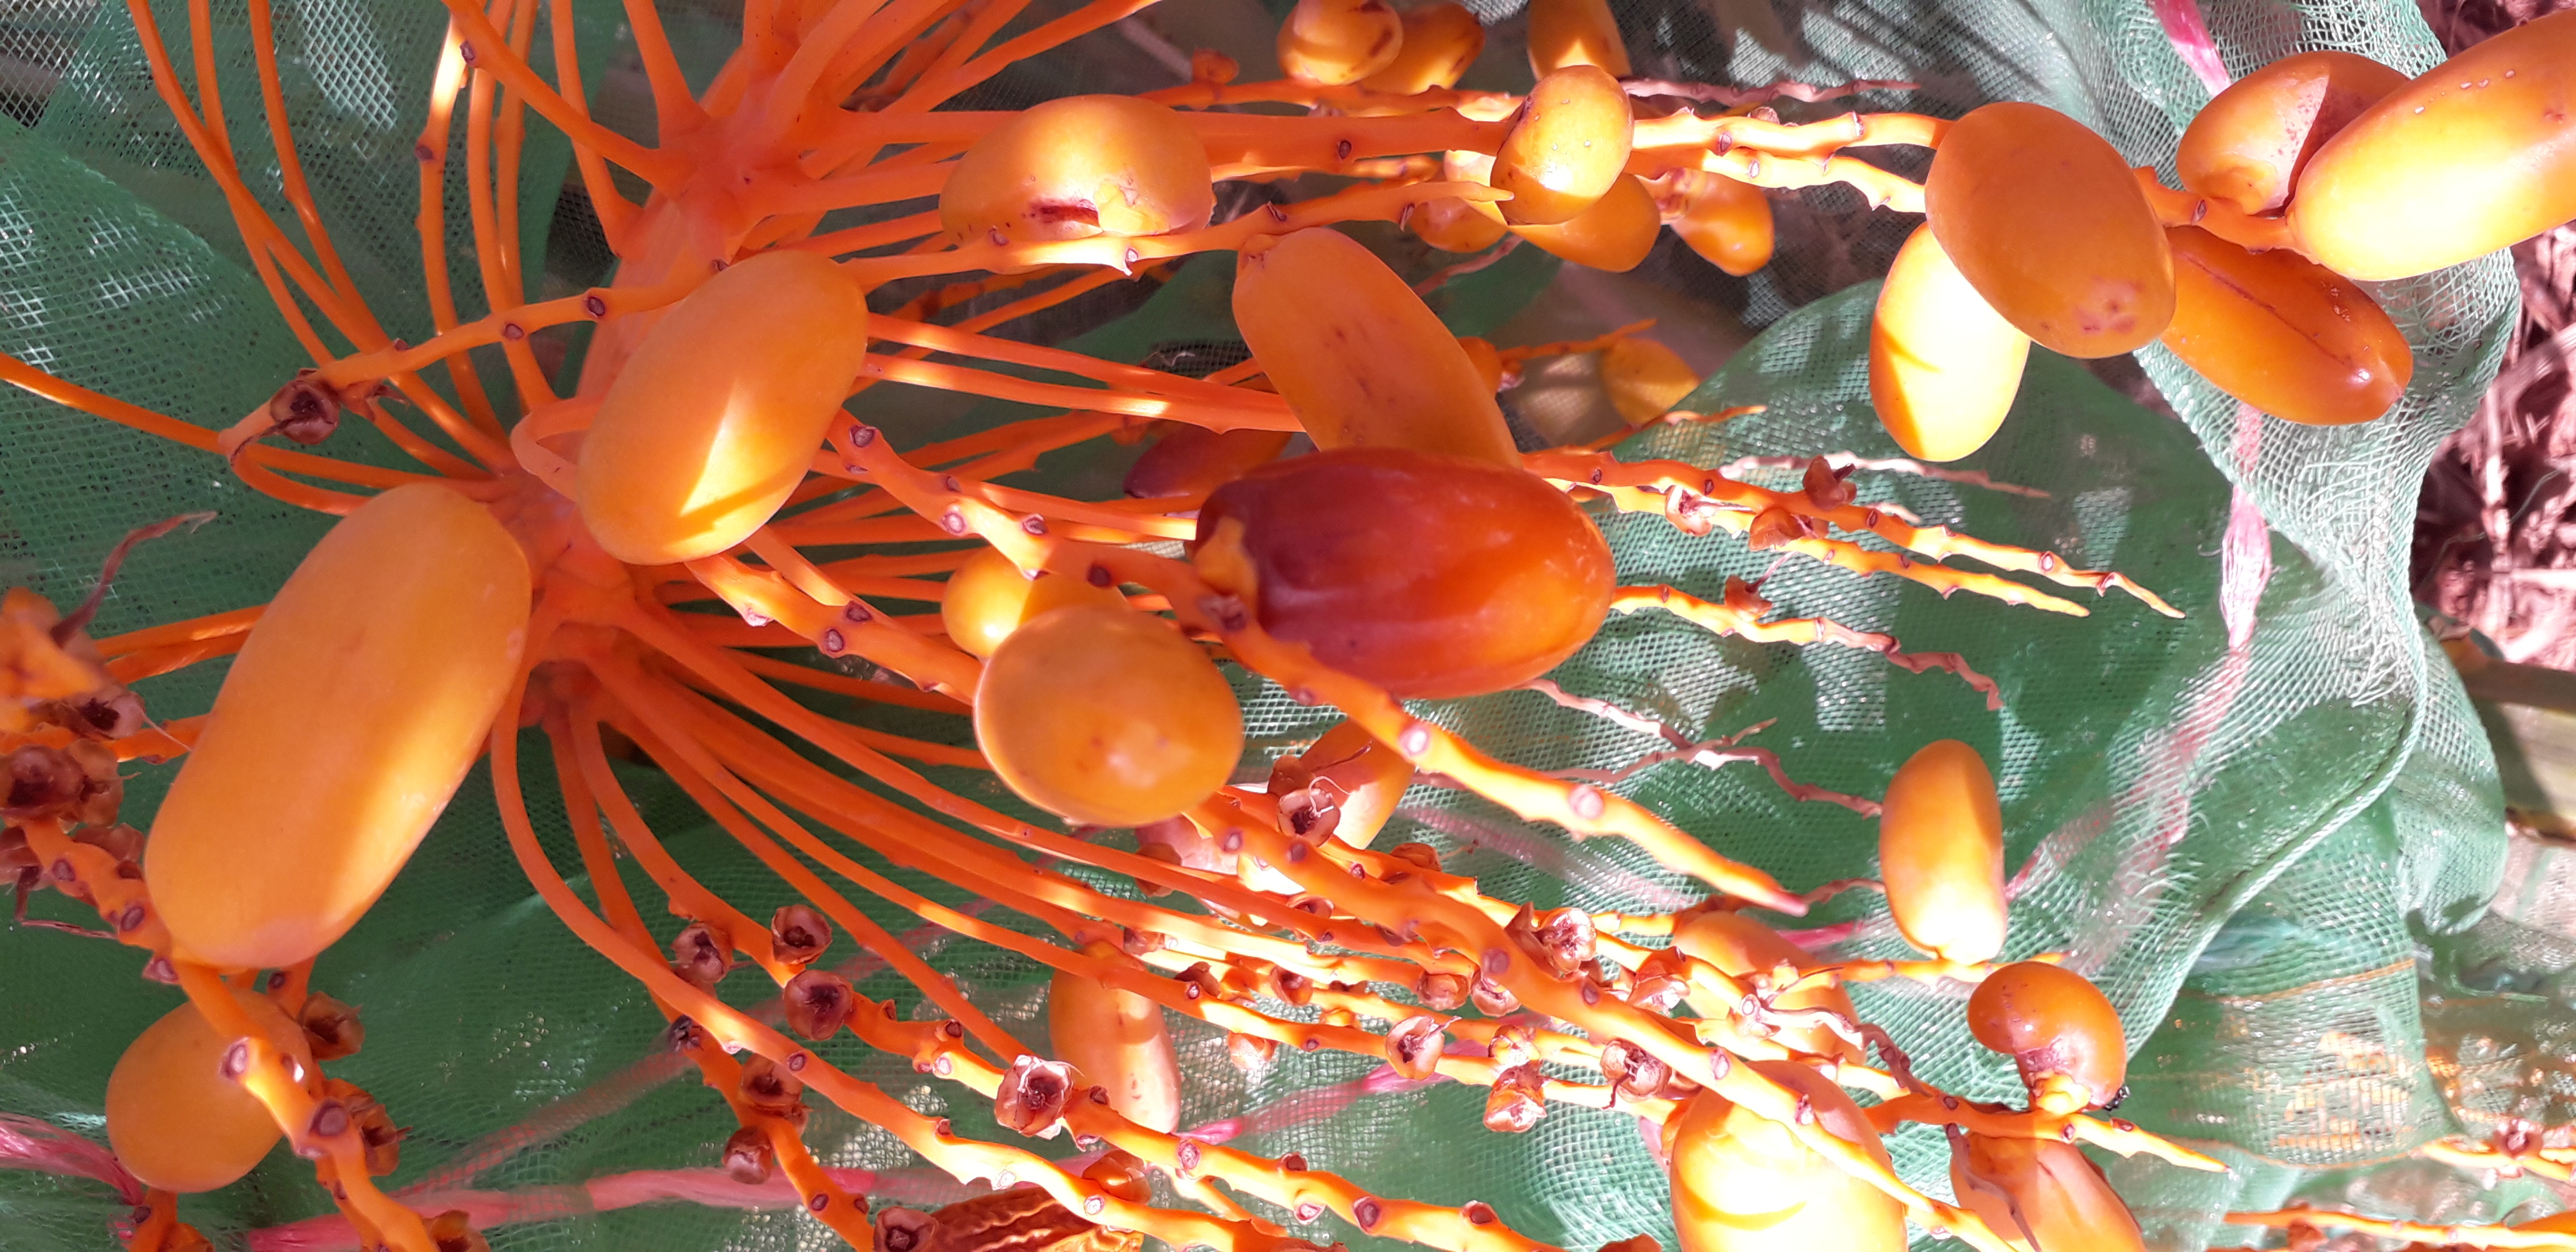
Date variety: kholt